Byron Browne (baseball)

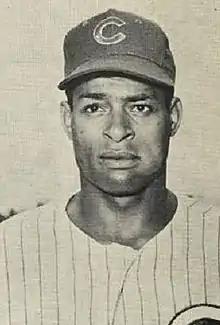

Byron Ellis Browne (born December 27, 1942) is an American former professional baseball outfielder, who played in Major League Baseball (MLB) for the Chicago Cubs, Houston Astros, St. Louis Cardinals, and Philadelphia Phillies, between and . He attended Central High School in St. Joseph, MO.